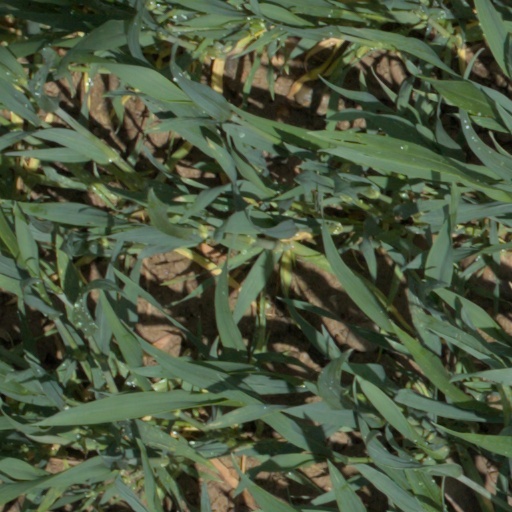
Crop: wheat